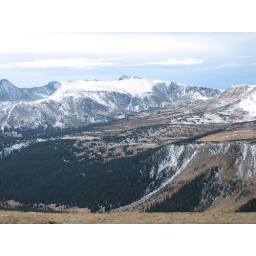
Going up trail ridge road... Highest paved road in u.S. Rocky mountain national park 2006